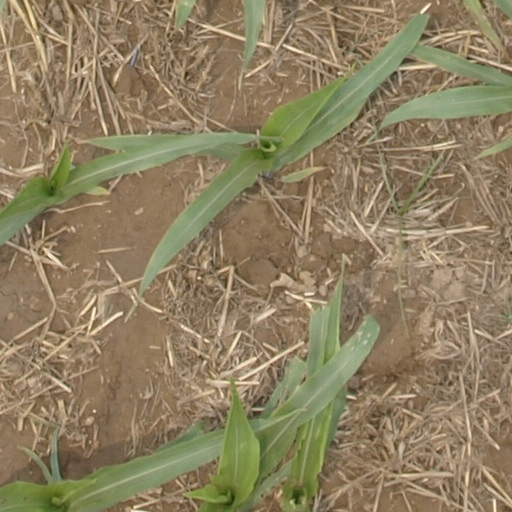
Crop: maize; corn